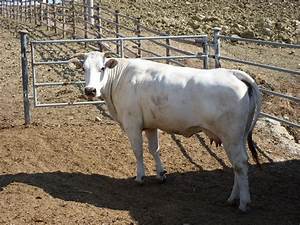
Label: mucca